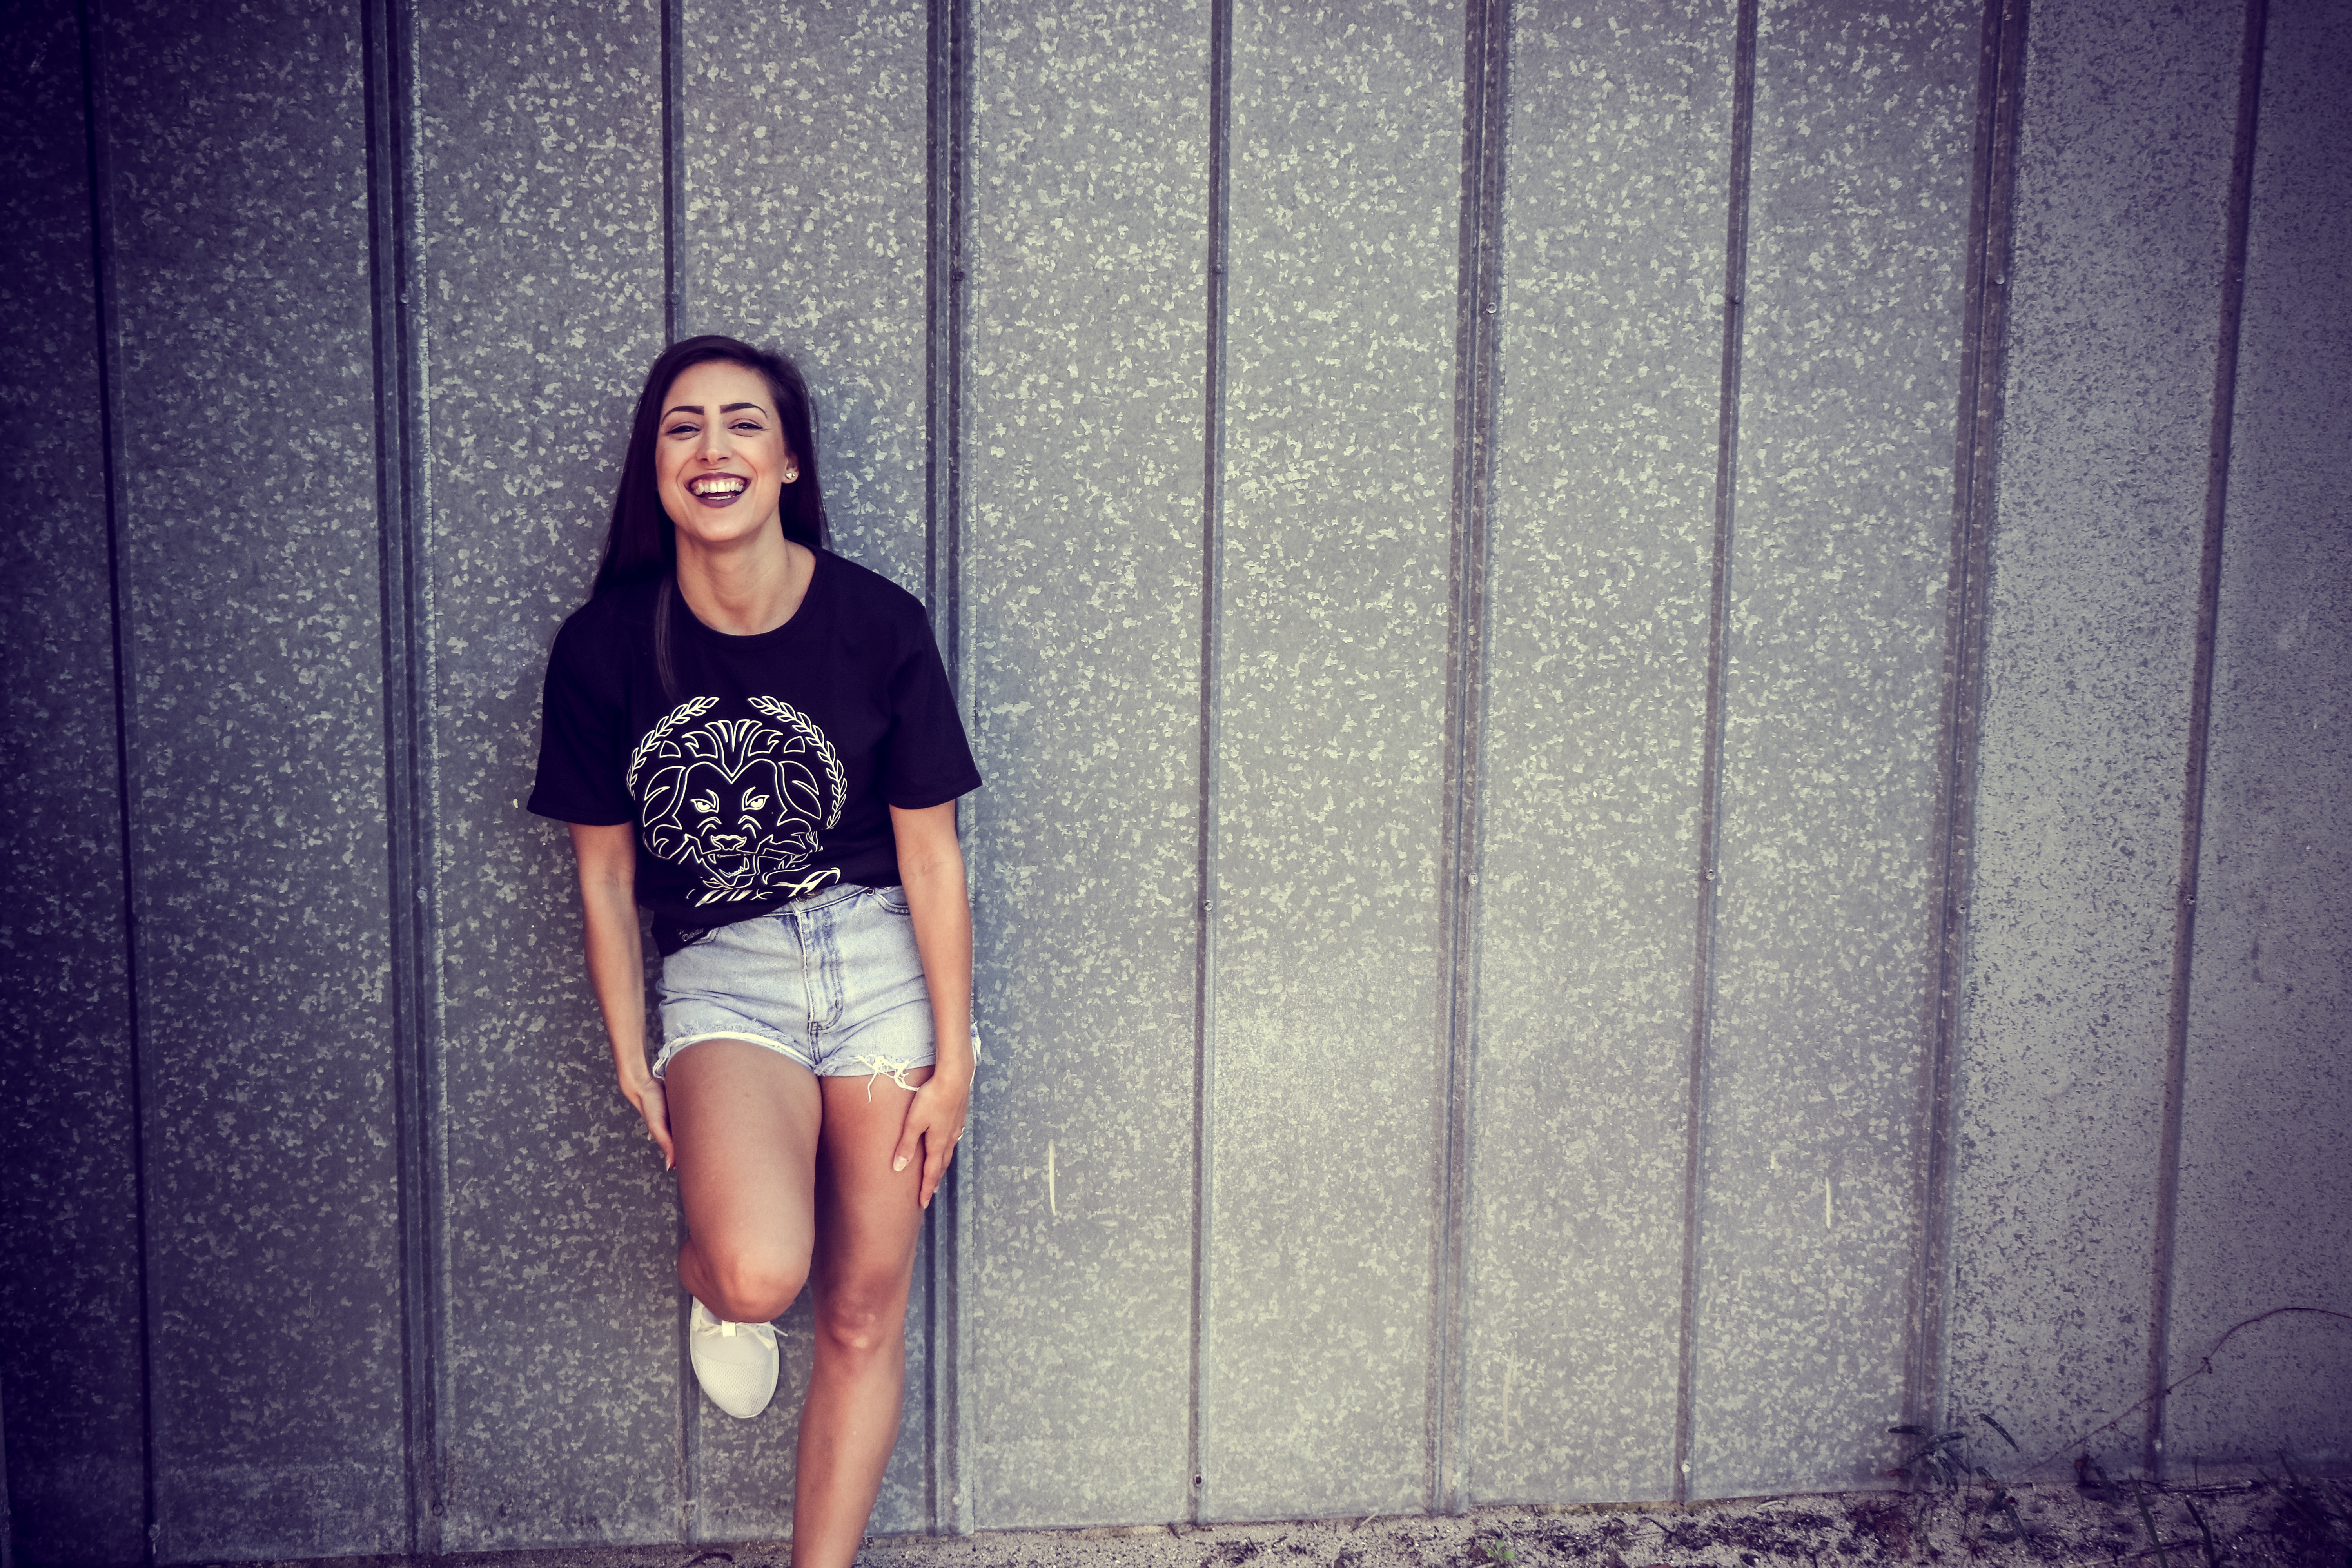
beauty, wall, fashion, standing, yellow, human leg, leg, smile, long hair, t shirt, shoulder, joint, knee, photography, cool, footwear, shorts, street fashion, flash photography, photo shoot, thigh, denim, brown hair, sitting, model, shoe, black hair, style